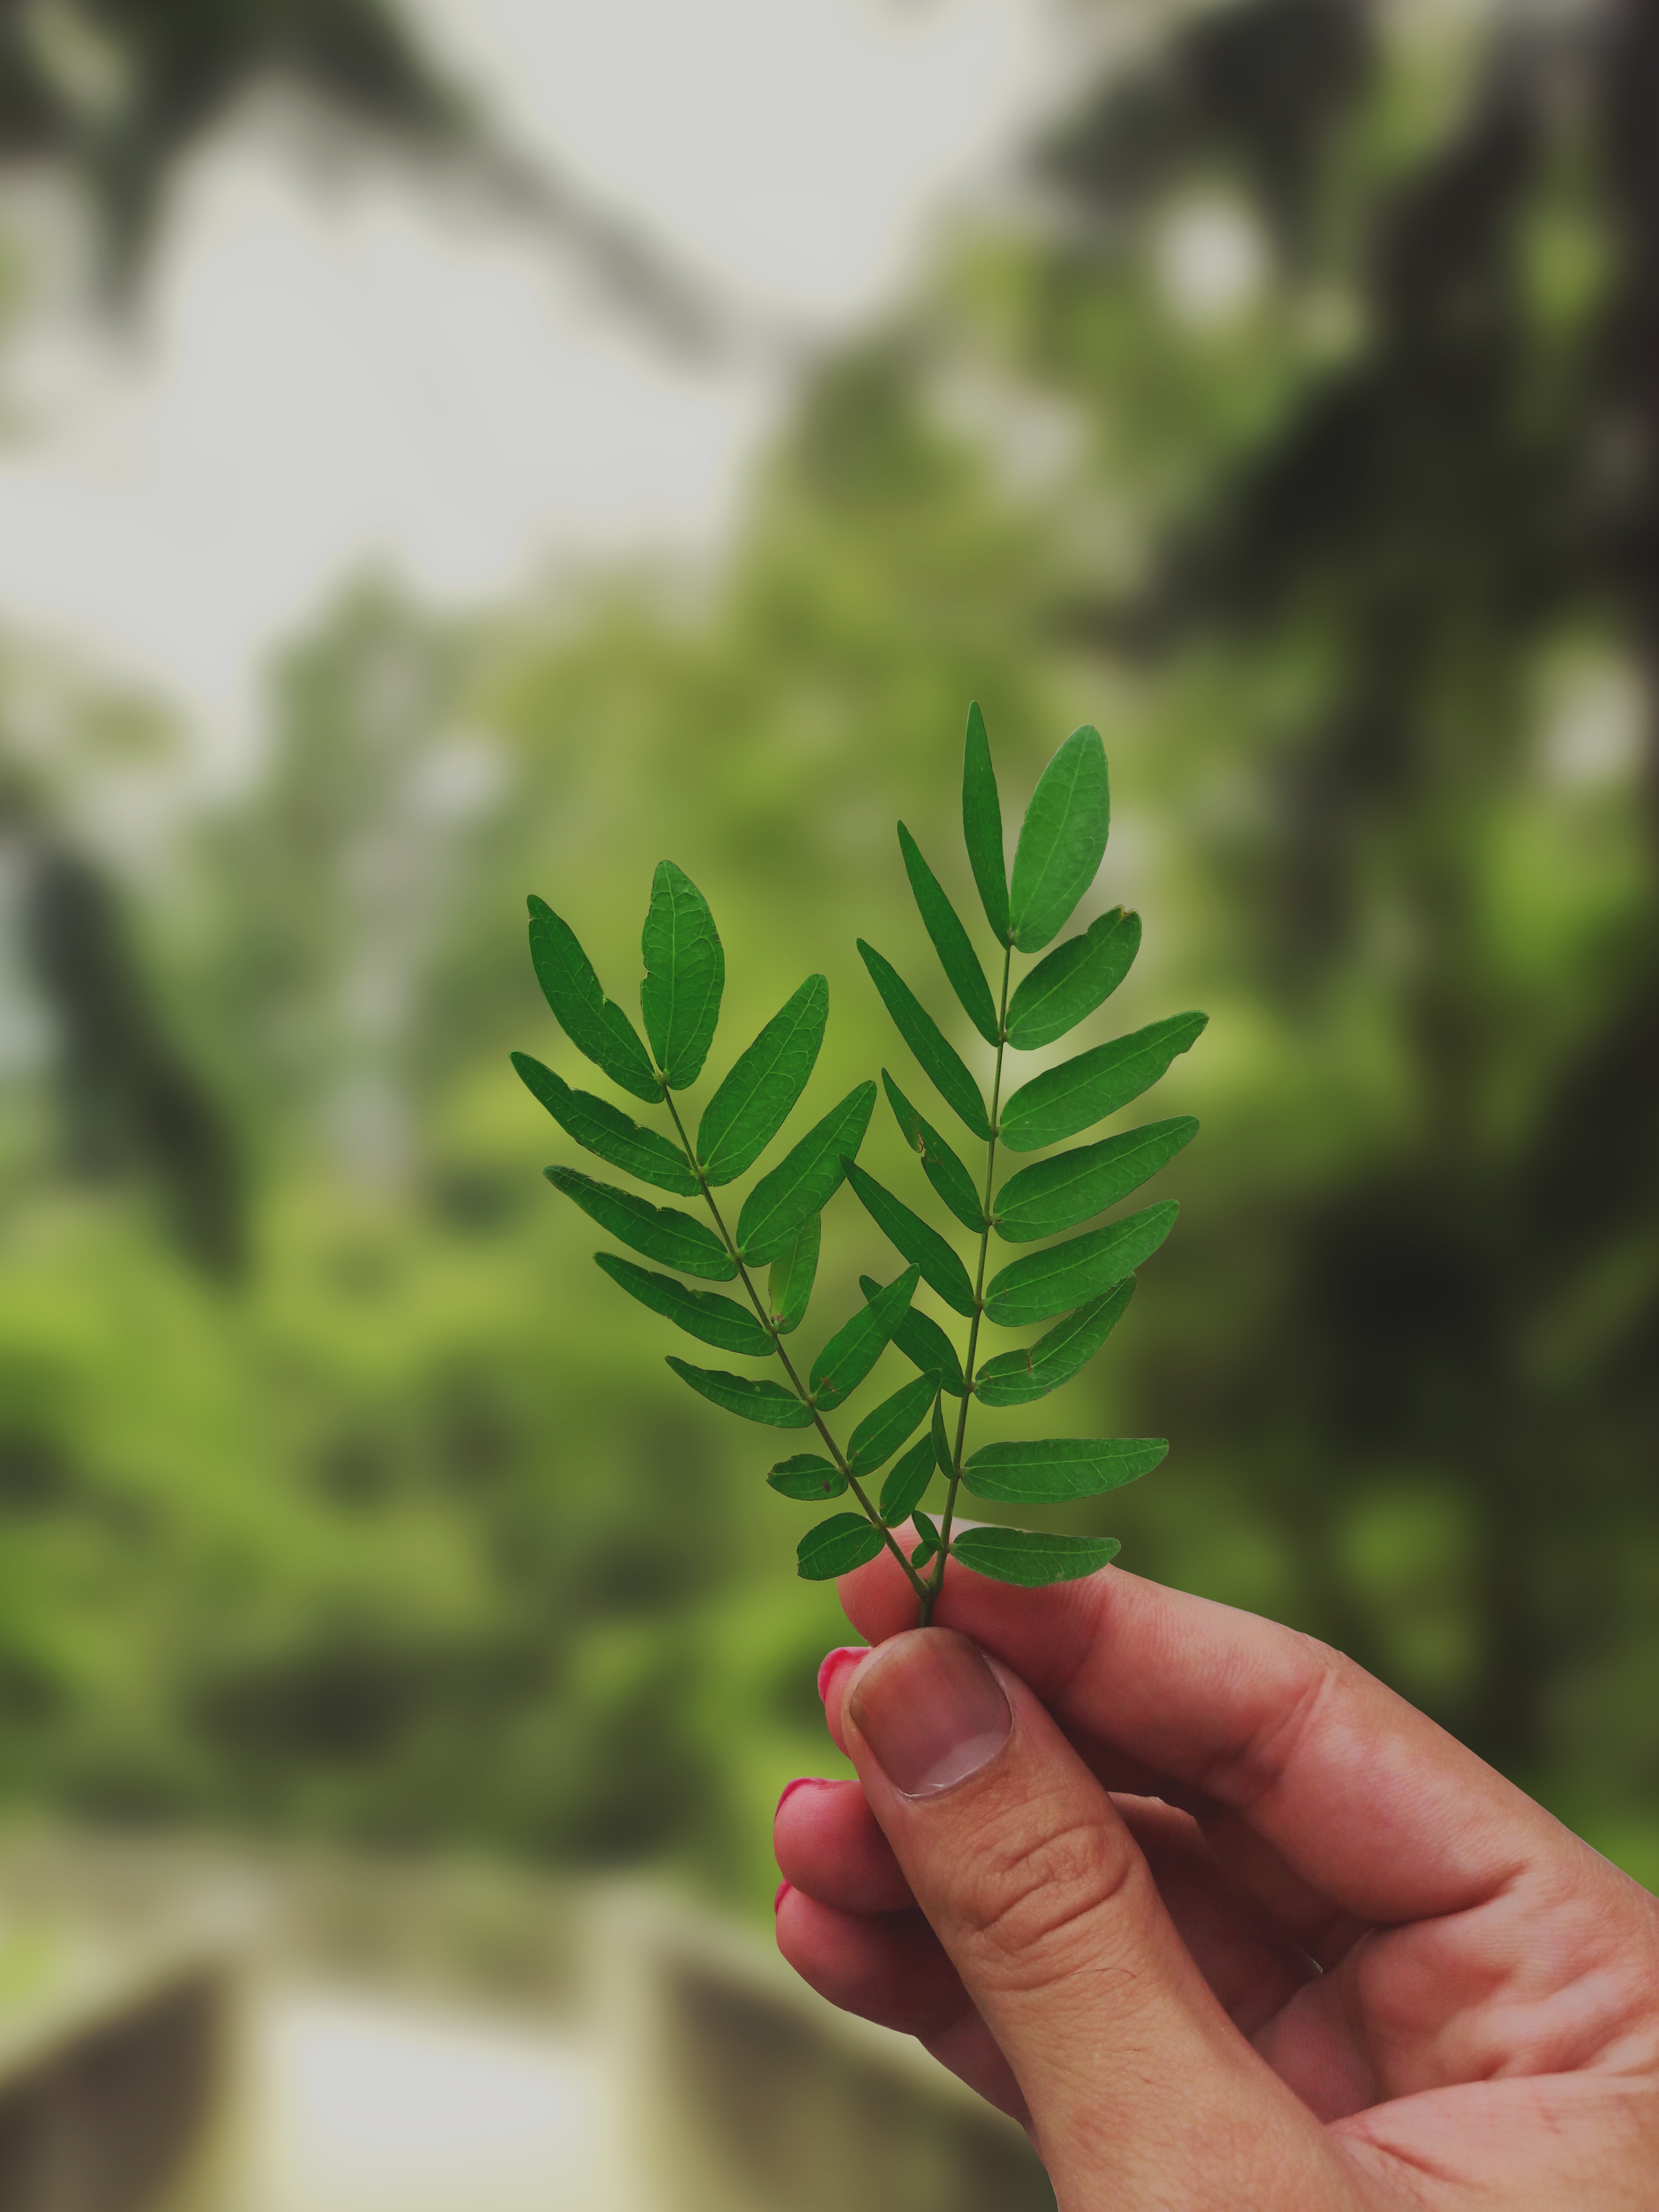
leaf, green, finger, plant, hand, flower, tree, botany, terrestrial plant, organism, branch, plant stem, touch me not, flowering plant, moringa, Phyllanthus family